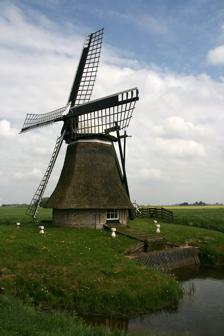
Building: Rispenserpoldermolen, Easterein
Country: Netherlands
Year built: 1994
Smock mill in Friesland, Netherlands Rispenserpoldermolen, Easterein Rispenserpoldermolen, May 2009 Origin Mill name Rispenserpoldermolen Mill location Trijehuizen, 8737 JL Easterein Coordinates 53°06′21″N 5°36′26″E / 53.10583°N 5.60722°E / 53.10583; 5.60722 Operator(s) Gemeente Littenseradiel Year built 1994 Information Purpose Drainage mill Type Smock mill Storeys Two-storey smock Base storeys One-storey base Smock sides Eight sides No. of sails Four sails Type of sails Common sails Windshaft Wood and steel Winding Tailpole and winch Type of pump Archimedes' screw Rispenserpoldermolen is a smock mill in Easterein , Friesland , Netherlands , which was rebuilt in 1994. The mill is listed as a Rijksmonument , number 21572. History Rispenserpoldermolen was built in 1821 by millwright Arjen Gerbens Timmenga of Easterein to drain the Rispenserpolder. It was first set to work on 27 November 1821. It was worked until 1964. In 1966 it was in the ownership of the Gemeente Hennaarderadeel. A restoration of the mill was undertaken in 1968. The mill was dismantled in 1993, and rebuilt at a new site 125 metres (137 yd) to the north in Easterein in 1994. The mill  was officially reopened on Nationale Molendag , 1995. Description For an explanation of the various items of machinery, see Mill machinery . Rispenserpoldermolen is what the Dutch describe as a " grondzeiler ". It is a two-storey smock mill on a single-storey base. There is no stage, the sail reaching almost to the ground. The smock is thatched and the cap covered in vertical boards. The mill is winded by tailpole and winch . The sails are Common sails. They have a span of 12.74 metres (41 ft 10 in). The sails are carried on a wood and steel windshaft made by J H Westra  of Franeker . The windshaft also carries the brake wheel , which has 38 cogs. This drives the wallower (20 cogs) at  the top of the upright shaft . At the bottom of the upright shaft , the crown wheel , which has 33 cogs drives a gearwheel with 29 cogs on the axle of the wooden Archimedes' screw . The axle of the screw is 280 millimetres (11 in) diameter and the screw is 960 millimetres (3 ft 2 in) diameter and 4.95 metres (16 ft 3 in) long. The screw is inclined at 24.6°. Public access Rispenserpoldermolen is open to the public by appointment. Culture A black board in the mill has a poem by the mill's builder, Arjen Gerbens Timmenga. Author Anton Sipman comments that Timmenga was a better millwright than he was a poet . Dutch English Myn maker zijner geest, door yverzugt gedreven heeft na mij eerst gestigt, dit vaarsjen ook geschreven hy gaf dit vaarsjen hier, als dat getuigenis, ook hoe het voor mij was, tot Nagedachtenis, en dat ik zijn gesticht, op nieuwe fondamente zoodat mijn grond bevat, te voor geen molen kende Doch stonden als voor my, drie moolens in myn Perk noch landerien meer, gebragt tot mijner Werk, Waar aan als dat Ue, door leezen als kunt hooren ik wierde meer belast als met hun drie te voren noch deed ik boven dien, die voor mij gingen malen het doelwit van myn werk, noch verre zeegepralen Maar gij als molenaar! aan wien ik word belast De winden zijn zeer ras! Wel op U zaken past, draagt zorg, als gij myn gang, door mijne vang wilt stuiten om dan niet te ras de vang, te eng te sluiten, aan het Vangen leit er veel, Want ziet met volle reeden om vors te stille staan doet beven mijne leeden spaart ook uw eigen Lijf Te raken myne werken, Want tegen mijnen gang zult gij niet kunnen sterken dees les ontvangt van my, ik maker dezer molen op dat gij onbeducht, niet in dees ramp komt dolen ook Wensch ik dit gebouw, zelfs aan den eigenaar, met Zeegen in gebruik, veel tijden, menig jaar, Ik dank ook voor de gunst, die gij mij deed betoonen en ‘k bid, dat god! zijn heil, als in Uw huis doet wonen dees Wensch ontvangt van mij door hartelijke wegen ik sluite met het Woord, God! schenke zijne Zeegen, Noch dient hier wel geplaatst, te sluiten mede in, ter nagedachtenis dees molen zijn begin, Wel aan dan jaargetal; als mede maand, en dag als men voor de eerste maal dees molen malen zag, staat door gebrek aan plaats ter zijde dit gedicht, Dees molen is gesticht in het jaar 1821 en heeft in volle glans voor de eerste maal doen malen den 27 November van gemelde Jaar. — Arjen Gerbens Timmenga The spirit of my maker, driven by diligence after first founding me, also wrote this little verse he gave this little verse here, as a proof also how it was for me, as a remembrance and that I have been founded, on new foundations so that my ground contains [me], [which] previously knew no mill Nevertheless stood before me, three mills in my area And no longer farms, brought to my work From which you, through reading as through hearing, [know] I am burdened more, as these three before Nor did I more than those that went grinding before me the object of my work, nor far trophies But you as miller, to whom I will be assigned The winds are very fast. Look after your affairs well be careful, if you want to stop my movement with my brake then not to close the brake too fast, too narrow much is dependent on the brake, for see with full winds to stand unmoving, makes shiver my members prevent also [with] your own body too touch my works because against my movement you will not be able to stand this lesson receive from me, I maker of this mill so that you unfrightened, not enter this disaster Also I wish this building, even to its owner Blessings in its use, many times, many a year I also thank for the goodness, that you had done to me and I pray, that God lets his salvation live in your house this wish receive from me through cordial ways I close with the word, God give his blessing Still should here be placed, too include also in remembrance this mill its start Good to the year number; and also month and day when people for the first time saw this mill grind is because of a shortage of space beside this poem This mill was founded in 1821 and has in full glory for the first time been grinding the 27th of November of the mentioned year. — Arjen Gerbens Timmenga References